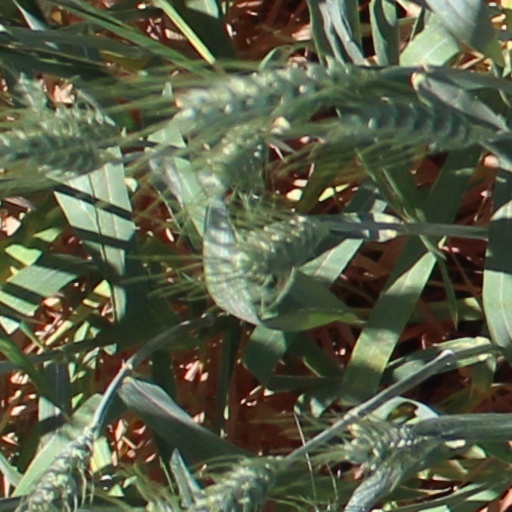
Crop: wheat